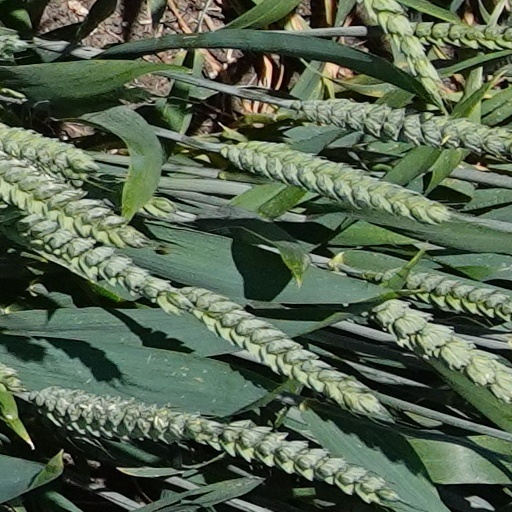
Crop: wheat